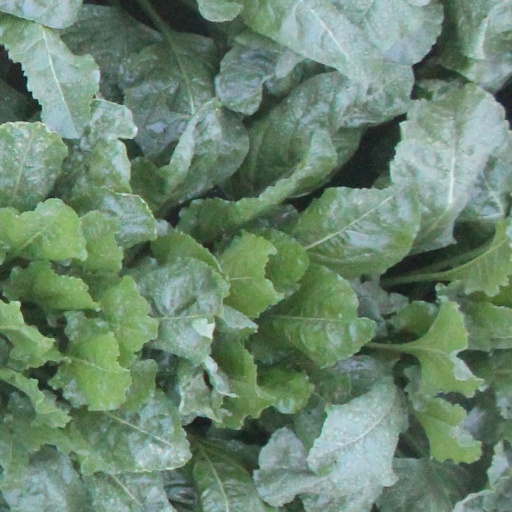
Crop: sugar beet